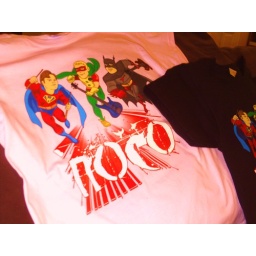
Pink and black in girl cuts.